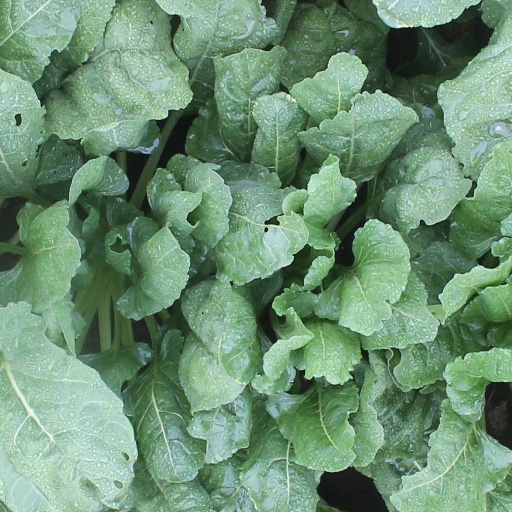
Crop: sugar beet